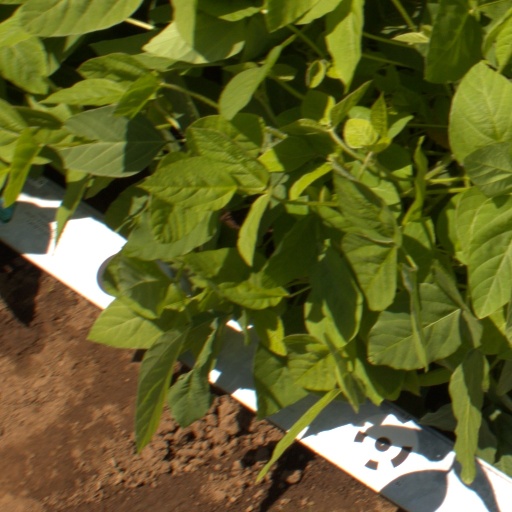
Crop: soybean